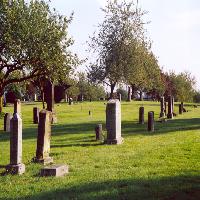
Weather: sun or clear